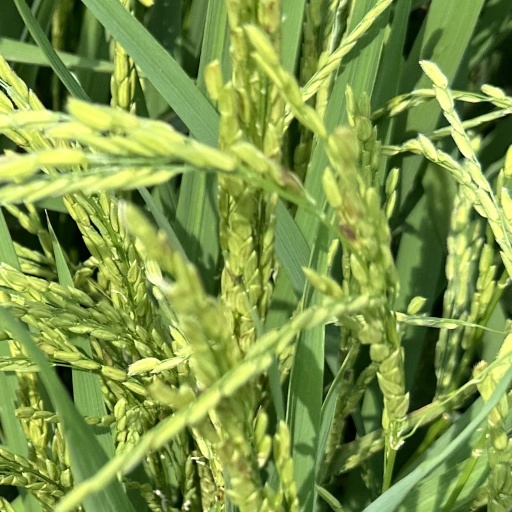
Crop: rice